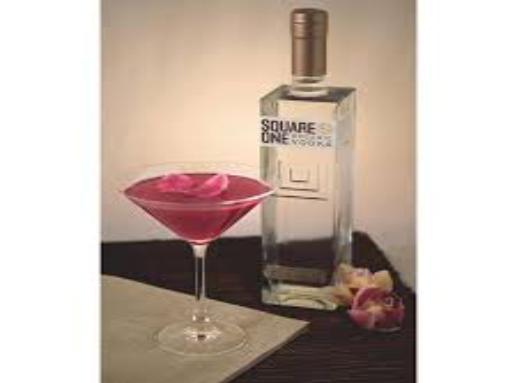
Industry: Food